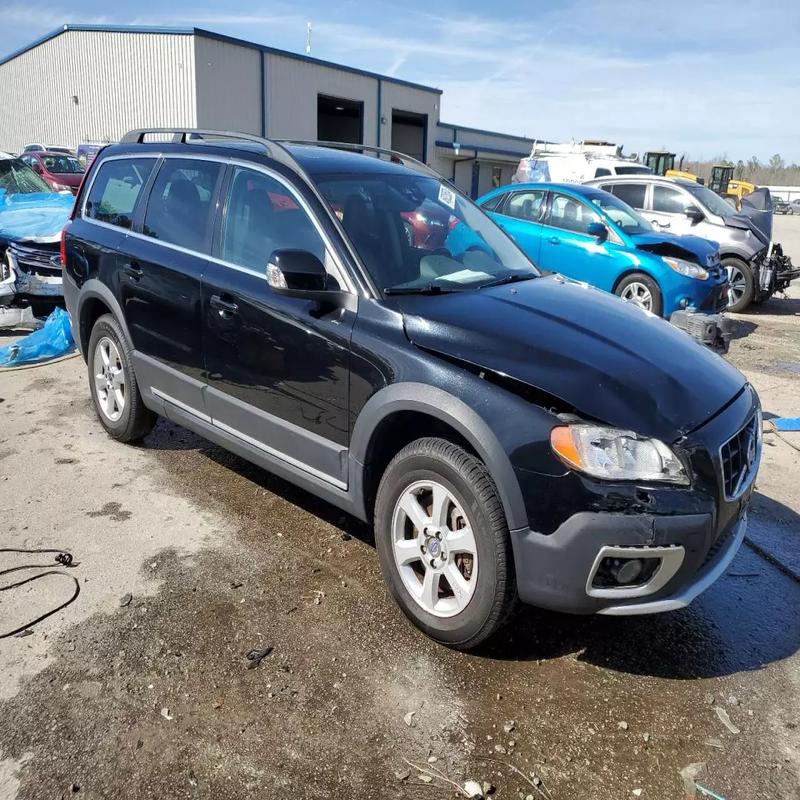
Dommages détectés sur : plaque d'immatriculation avant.
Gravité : mineur